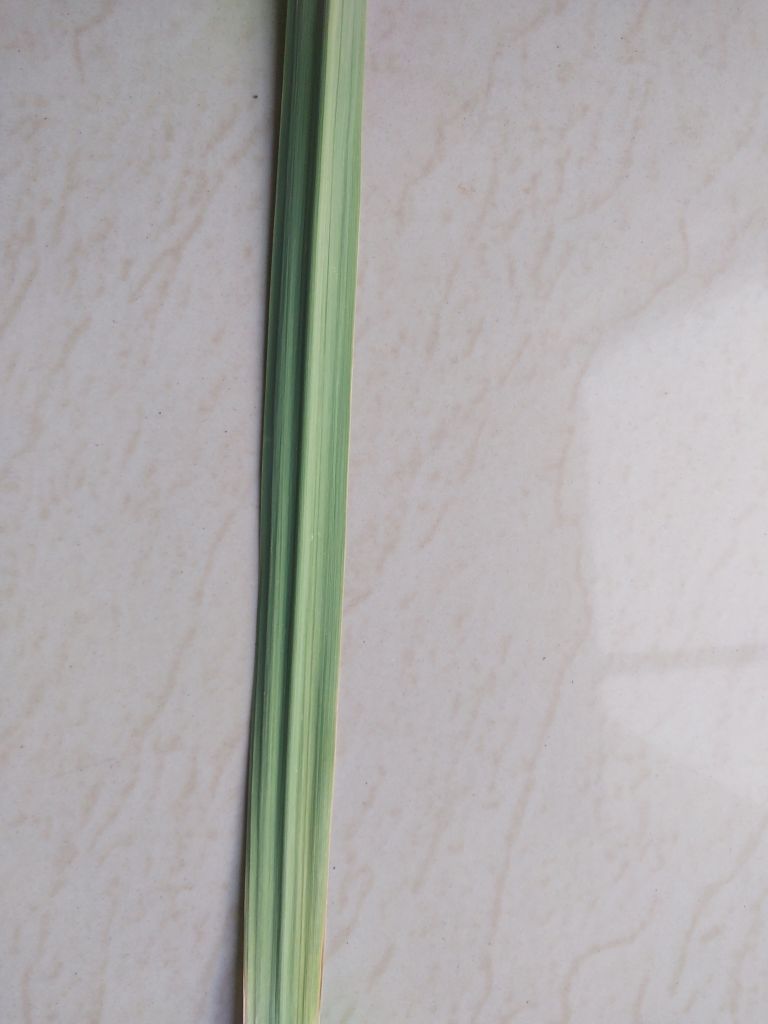
Label: Banded Chlorosis